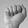
ASL letter: A